Bird extinction

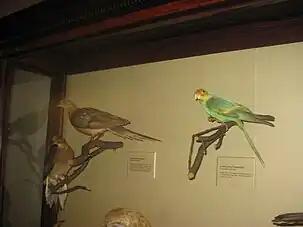
Taxidermied extinct birds, two passenger pigeons (left) & a Carolina parakeet (right), on display at the National Museum of Natural History

Bird extinction is the complete elimination of all species members under the taxonomic class, Aves. Out of all known bird species, (approximately 11,154), 159 (1.4%) have become extinct, with 226 (2%) being critically endangered. There is a general consensus among ornithologists that if anthropogenic activities continue as current trends suggest, one-third of all bird species, and an even greater proportion of bird populations, will be rendered extinct by the end of the 21st century.